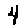
Label: 4